Bullrun (decryption program)

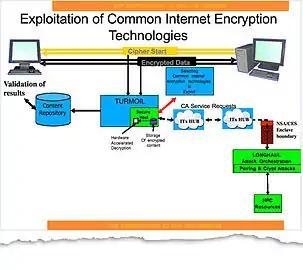
Slide published by "The Guardian" diagramming the high-level architecture of NSA's "Exploitation [Cracking] of Common Internet Encryption Technologies"

Through the NSA-designed Clipper chip, which used the Skipjack cipher with an intentional backdoor, and using various specifically designed laws such as CALEA, CESA and restrictions on export of encryption software as evidenced by "Bernstein v. United States", the U.S. government had publicly attempted in the 1990s to ensure its access to communications and ability to decrypt. In particular, technical measures such as key escrow, a euphemism for a backdoor, have met with criticism and little success.